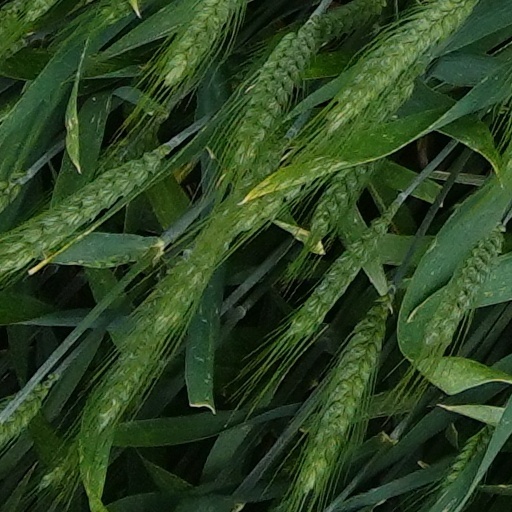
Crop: wheat